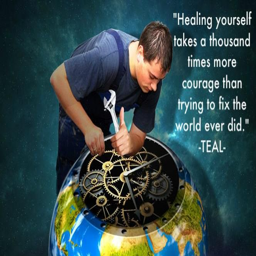
healing yourself takes a times more courage than trying to fix the world ever did . quote by person